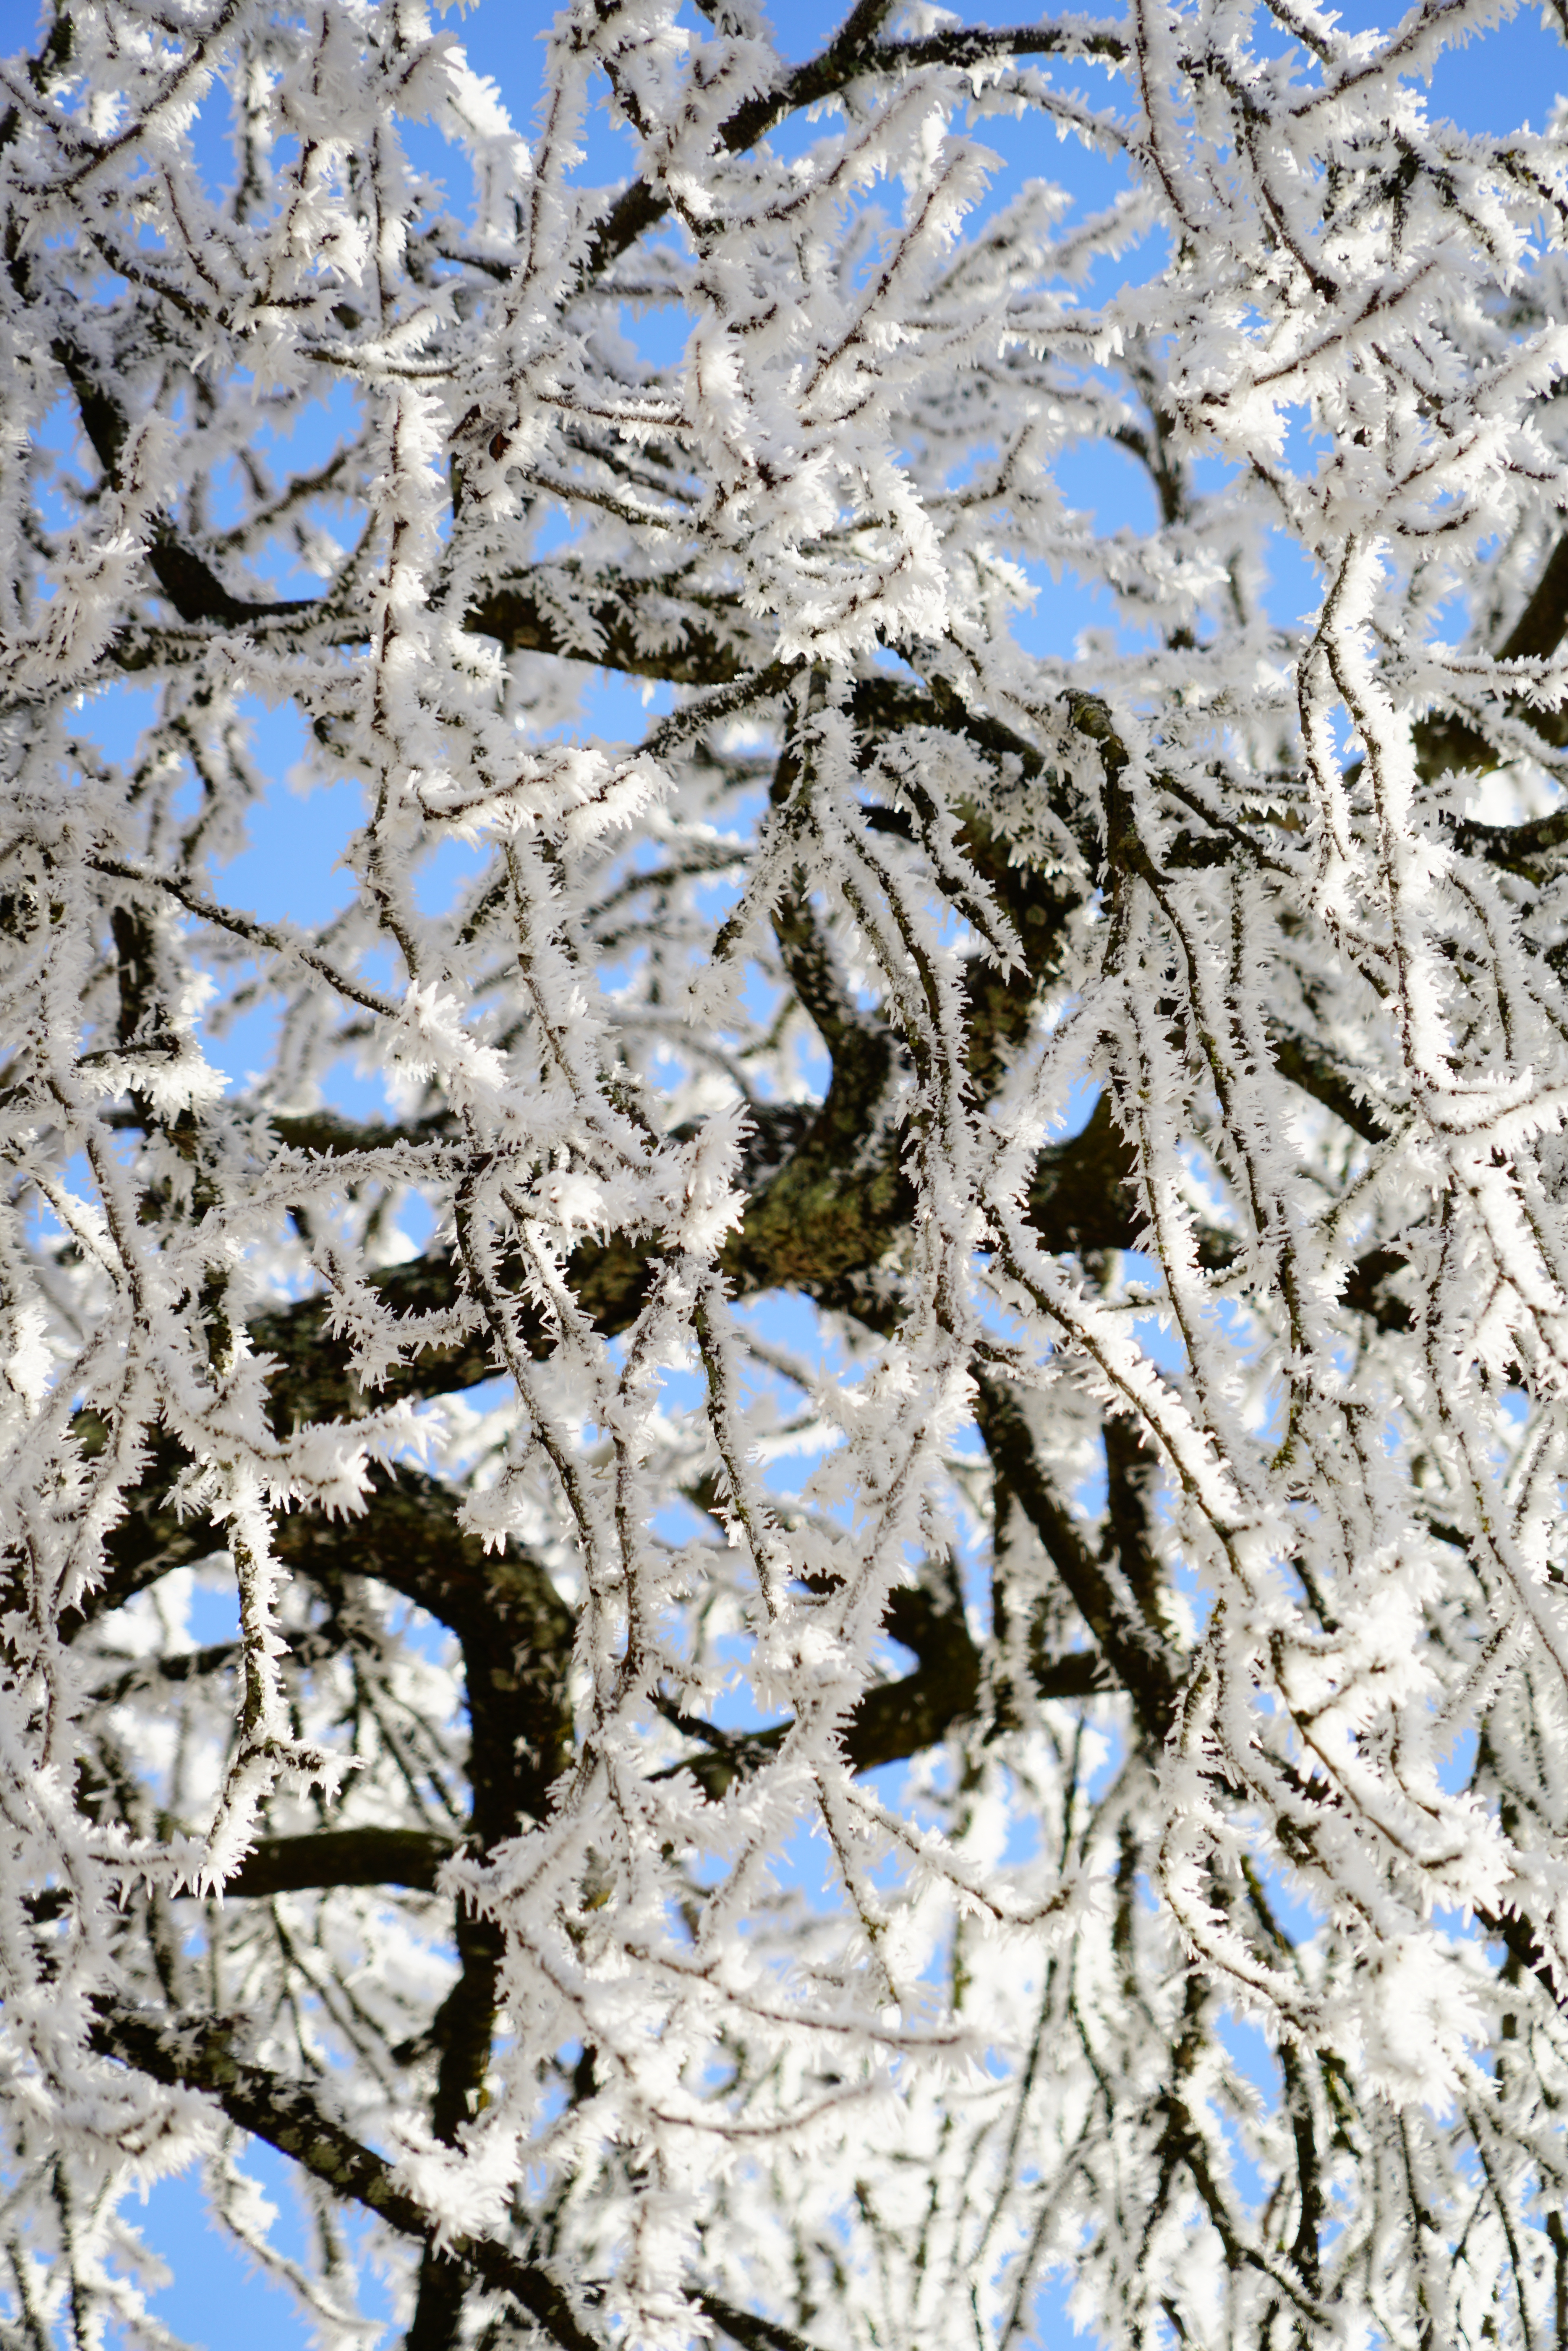
tree, branch, blossom, snow, cold, winter, sky, frost, trunk, ice, spring, twig, aesthetic, iced, branches, wintry, hoarfrost, freezing